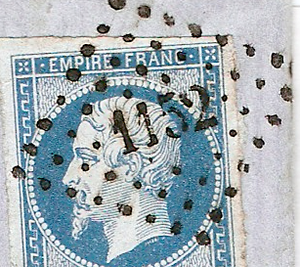
L'oblitération par losange petits chiffres est une marque postale française utilisée entre 1852 et 1862.